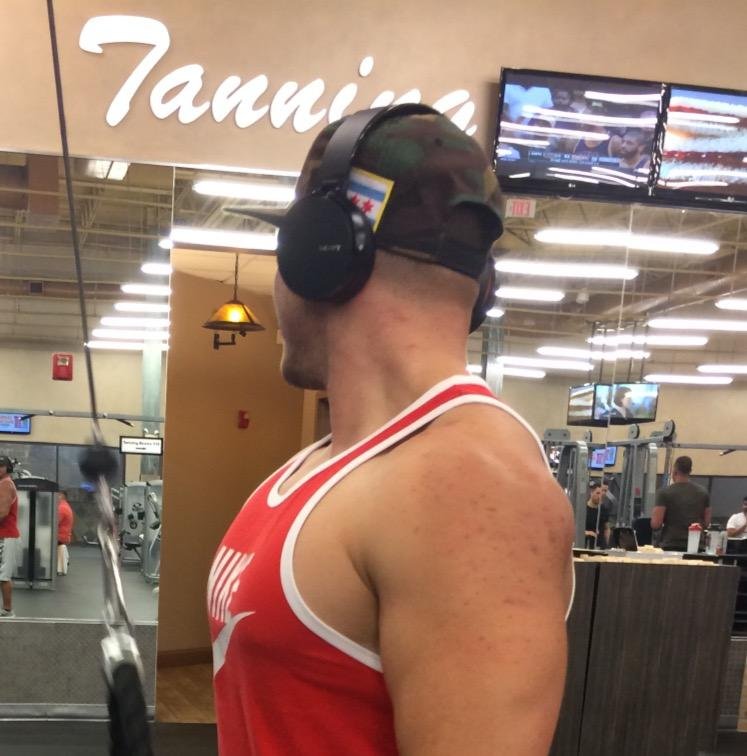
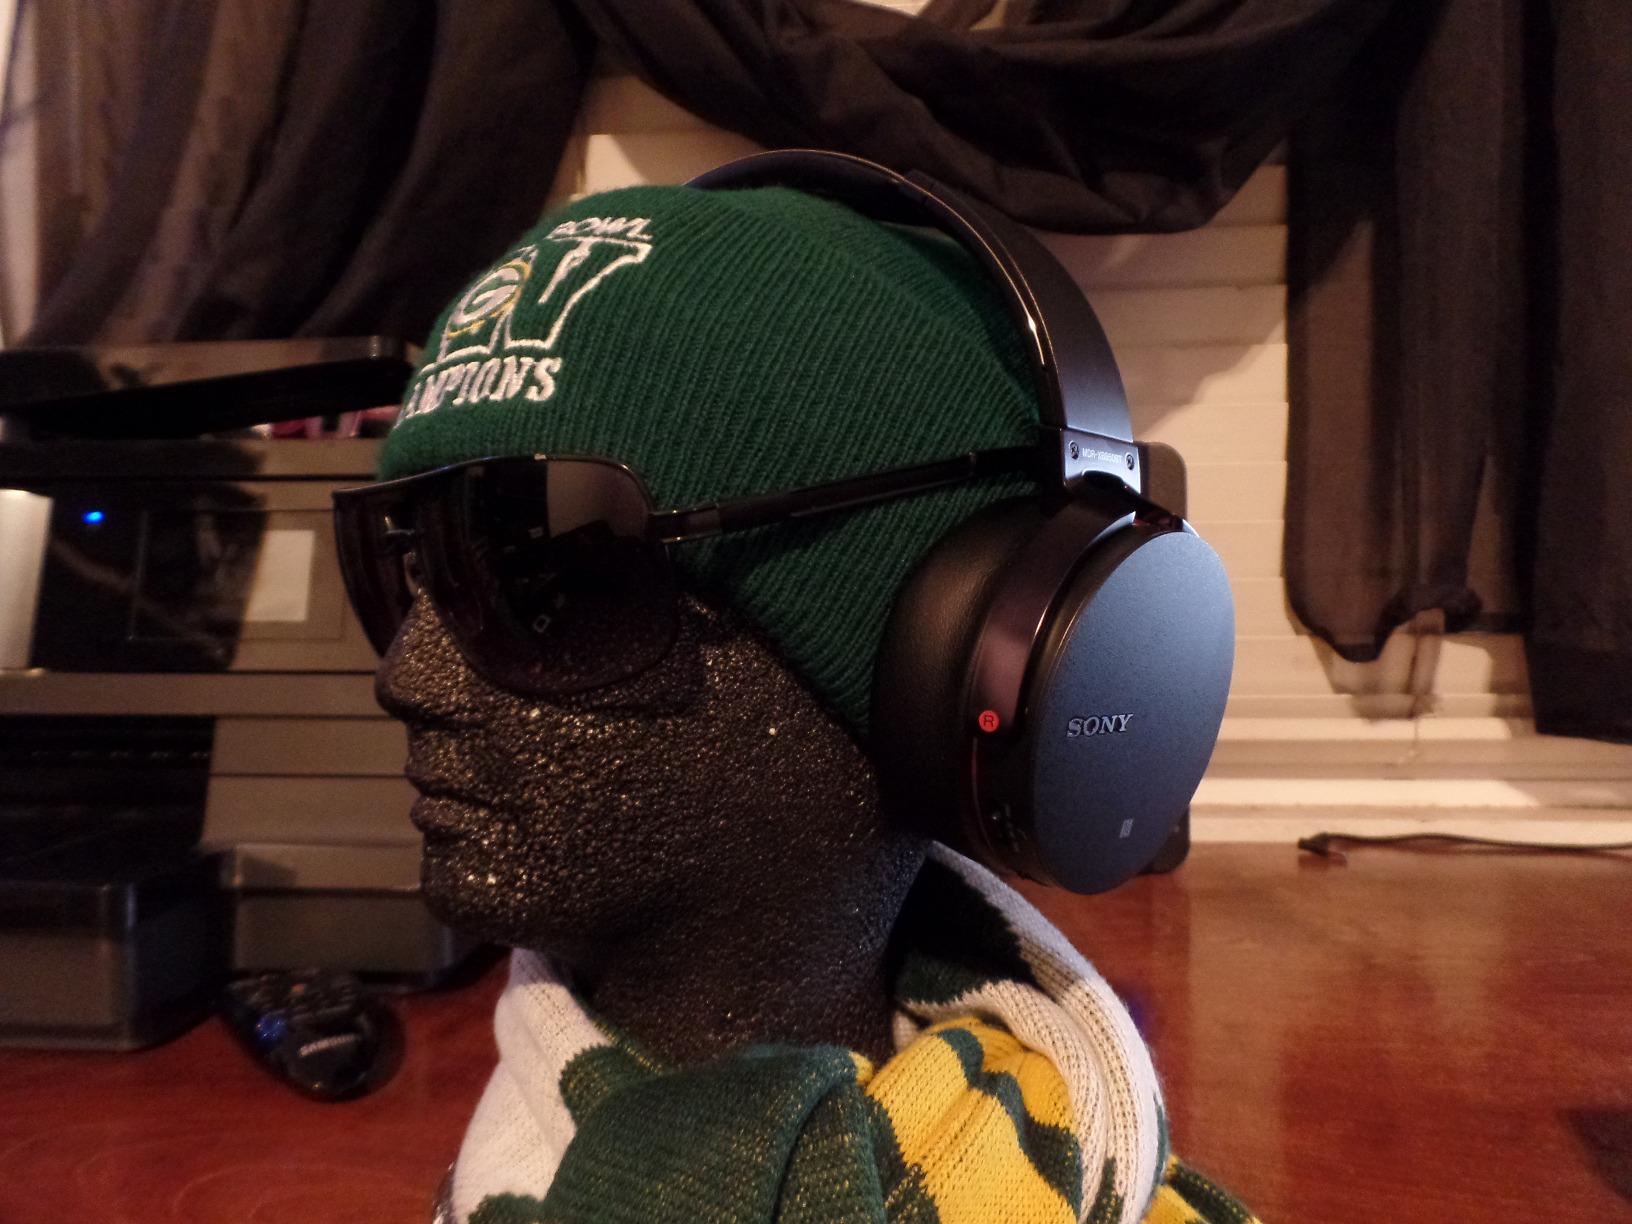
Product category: headphones
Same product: yes